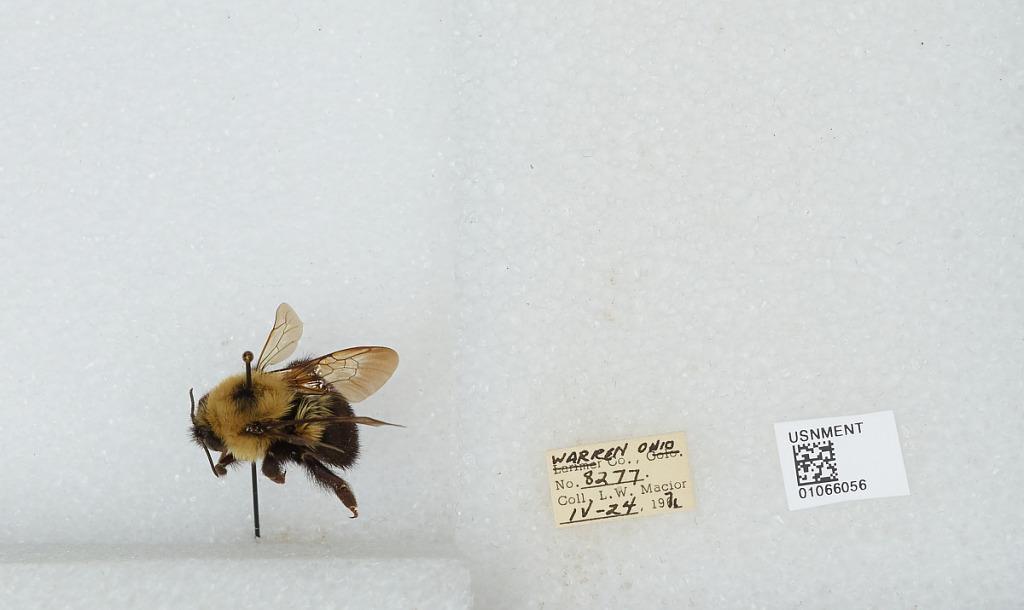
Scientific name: Bombus (Pyrobombus) bimaculatus Cresson
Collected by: L. Macior
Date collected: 1971-4-24
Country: United States
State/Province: Ohio
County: Warren
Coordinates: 39.4242, -84.1856